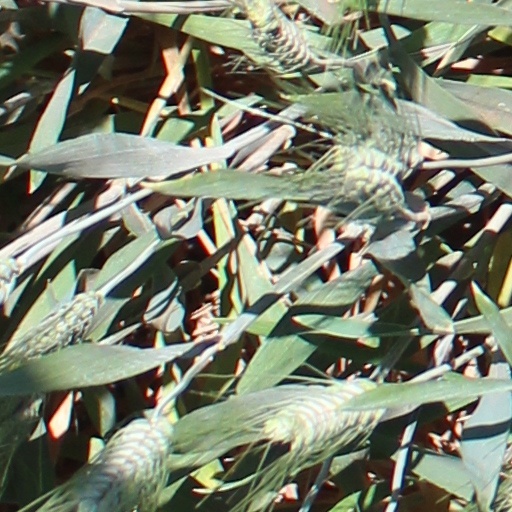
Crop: wheat